Hirtenkäse

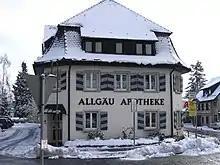
Allgäu apotheke (Allgäu Pharmacy)

A writer for the San Francisco Chronicle compared it to other hard cheeses of Europe: